Velakali

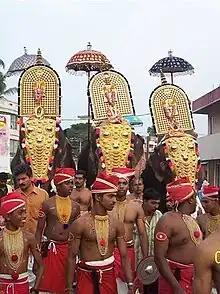
Velakali during Vazhappally aaraattu

Velakali is an all-male performance. The performers dress up in traditional clothes and colorful red headgear of the medieval Nair soldiers and wear cloth garlands of beads that cover their bare chests. They wield colorful shields and long canes or bear swords and dance to the beat of panchavadyam performers who accompany the performance and there are skilful displays of swordplay.